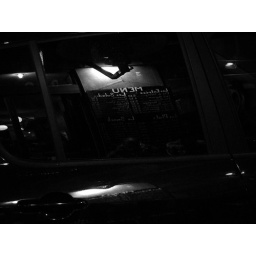
Cafe menu reflected in car window